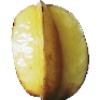
Label: Carambula 1